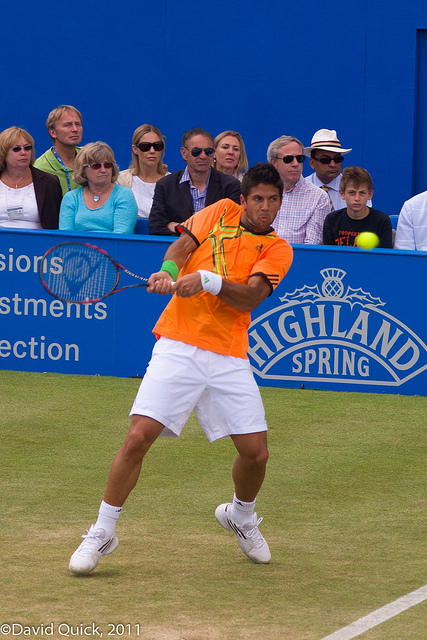
một người đàn ông đang nghiêng người để đánh quả bóng tennis